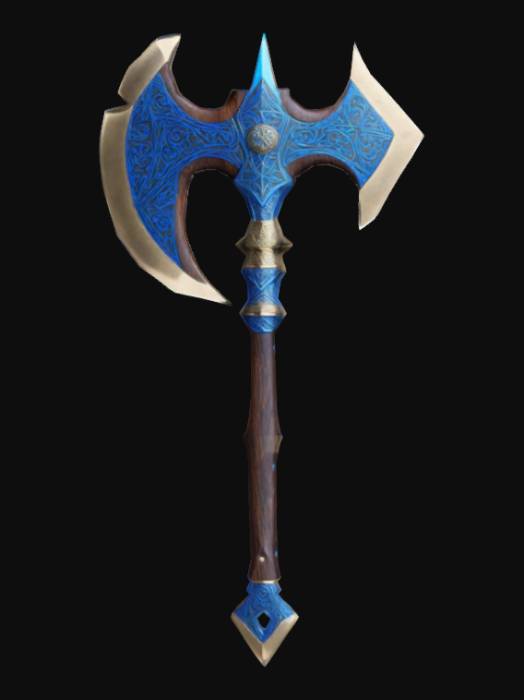
미적 점수 (1~10점): 1